SixTones

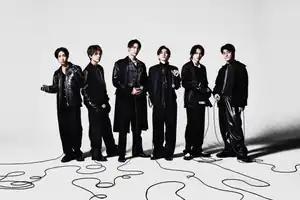
SixTones in 2022

is a Japanese idol boy band formed by Smile-Up (formerly known as Johnny & Associates) in 2015. The group was previously a sub-unit of Johnny & Associates' pre-debut trainee group Johnny's Jr. SixTones made their official debut on January 22, 2020. They sold 6.24 million physical copies in Japan.